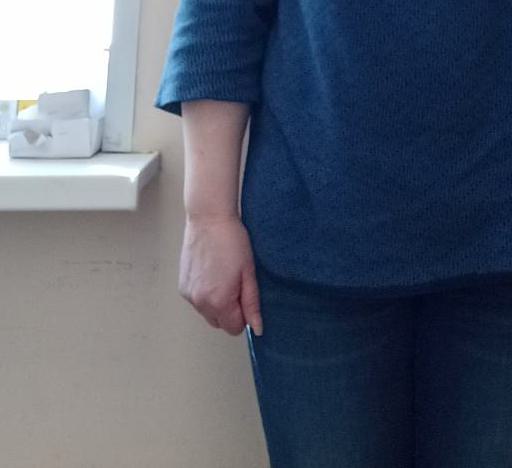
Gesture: no_gesture